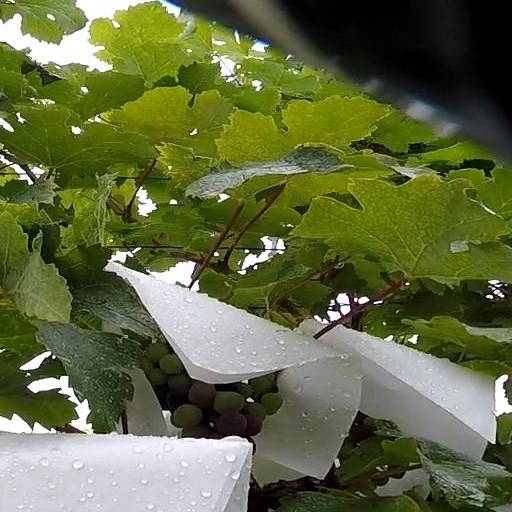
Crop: grape